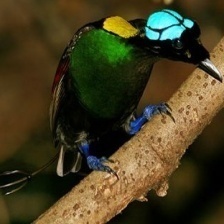
Species: WILSONS BIRD OF PARADISE
Scientific name: CICINNURUS RESPUBLICA